Xerotricha conspurcata

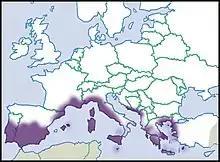
Distribution

This snail is native to the Mediterranean region of Europe. It has been recorded in the United States in California and Washington as an introduced species.